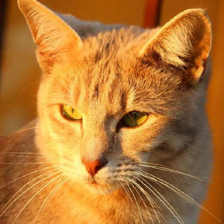
Label: animals